Beetle

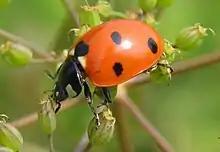
"Coccinella septempunctata", a predatory beetle beneficial to agriculture

Several species of dung beetle, especially the sacred scarab, "Scarabaeus sacer", were revered in Ancient Egypt. The hieroglyphic image of the beetle may have had existential, fictional, or ontologic significance. Images of the scarab in bone, ivory, stone, Egyptian faience, and precious metals are known from the Sixth Dynasty and up to the period of Roman rule. The scarab was of prime significance in the funerary cult of ancient Egypt. The scarab was linked to Khepri, the god of the rising sun, from the supposed resemblance of the rolling of the dung ball by the beetle to the rolling of the sun by the god. Some of ancient Egypt's neighbors adopted the scarab motif for seals of varying types. The best-known of these are the Judean LMLK seals, where eight of 21 designs contained scarab beetles, which were used exclusively to stamp impressions on storage jars during the reign of Hezekiah. Beetles are mentioned as a symbol of the sun, as in ancient Egypt, in Plutarch's 1st century "Moralia". The Greek Magical Papyri of the 2nd century BC to the 5th century AD describe scarabs as an ingredient in a spell.